Newry Cathedral

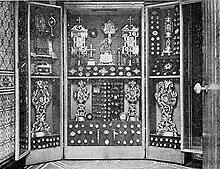
The Cathedral Reliquary - pictured in 1925 when first presented by Bishop Edward Mulhern

Saint Joseph's Chapel to the right of the main sanctuary shows a similar artistic finish in mosaics and marbles to the Lady Chapel. The altar is mainly in Carrara marble relieved by columns in Sienna and Porta Santa. A gilt door, centred by red onyx columns encloses the tabernacle over which stands a marble statue of St. Joseph. In the Marble reredos to the left, is a panel showing the espousal of St. Joseph to the Virgin Mary, and on the right a similar panel depicting the Holy Family in their Nazareth workshop. The Sanctuary wall carries a number of invocations to St. Joseph set in gold mosaics. The stained glass window over the altar shows the figures of St. Joseph and the infant Jesus in the centre panel. St. Patrick and St. Brigid in mosaics appear to the left and the right respectively. The altar in this chapel was the gift of the Holy Family Confraternity in 1908, because of this the Chapel is commonly referred to as the 'Holy Family Chapel'. The sanctuary lamp in front of the altar was presented Mr. James Fleming, Newry, in 1925.